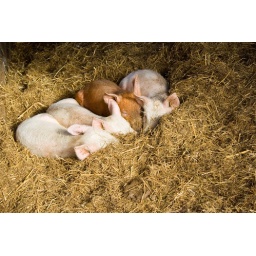
Four young pigs nestled in hay in barn